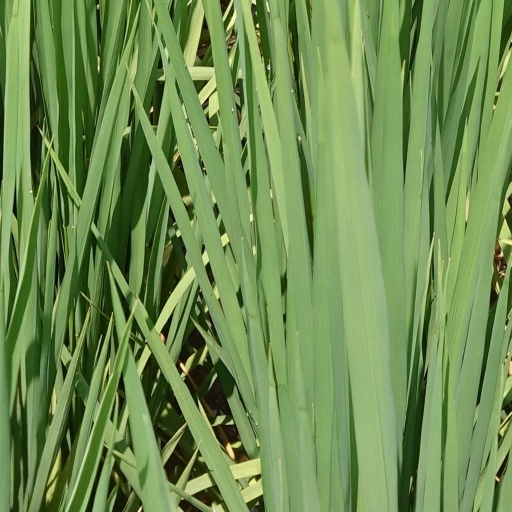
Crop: rice